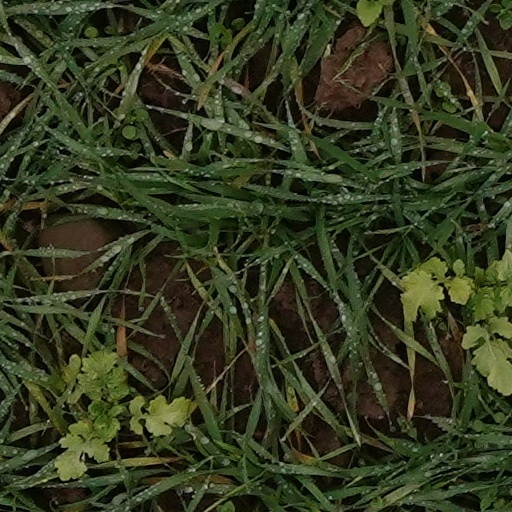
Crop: wheat